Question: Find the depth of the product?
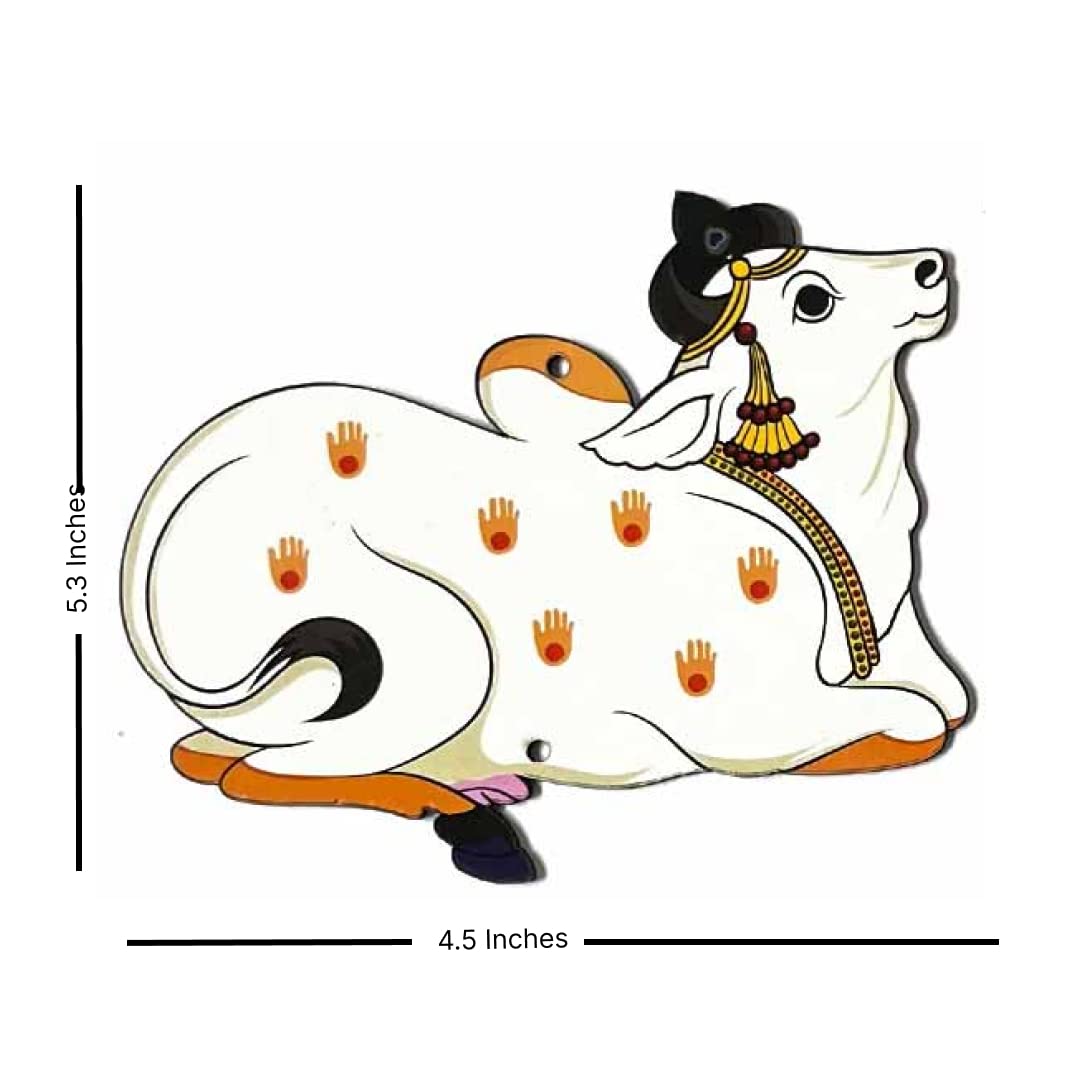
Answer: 5.3 inch